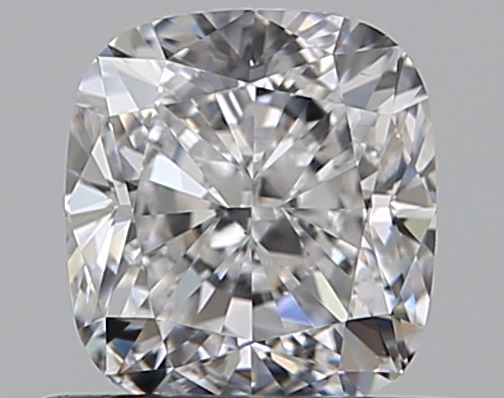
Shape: cushion
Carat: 0.7
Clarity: VS2
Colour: D
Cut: VG
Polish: EX
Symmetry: VG
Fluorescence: M
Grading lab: GIA
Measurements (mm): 5.11 x 4.69 x 3.36